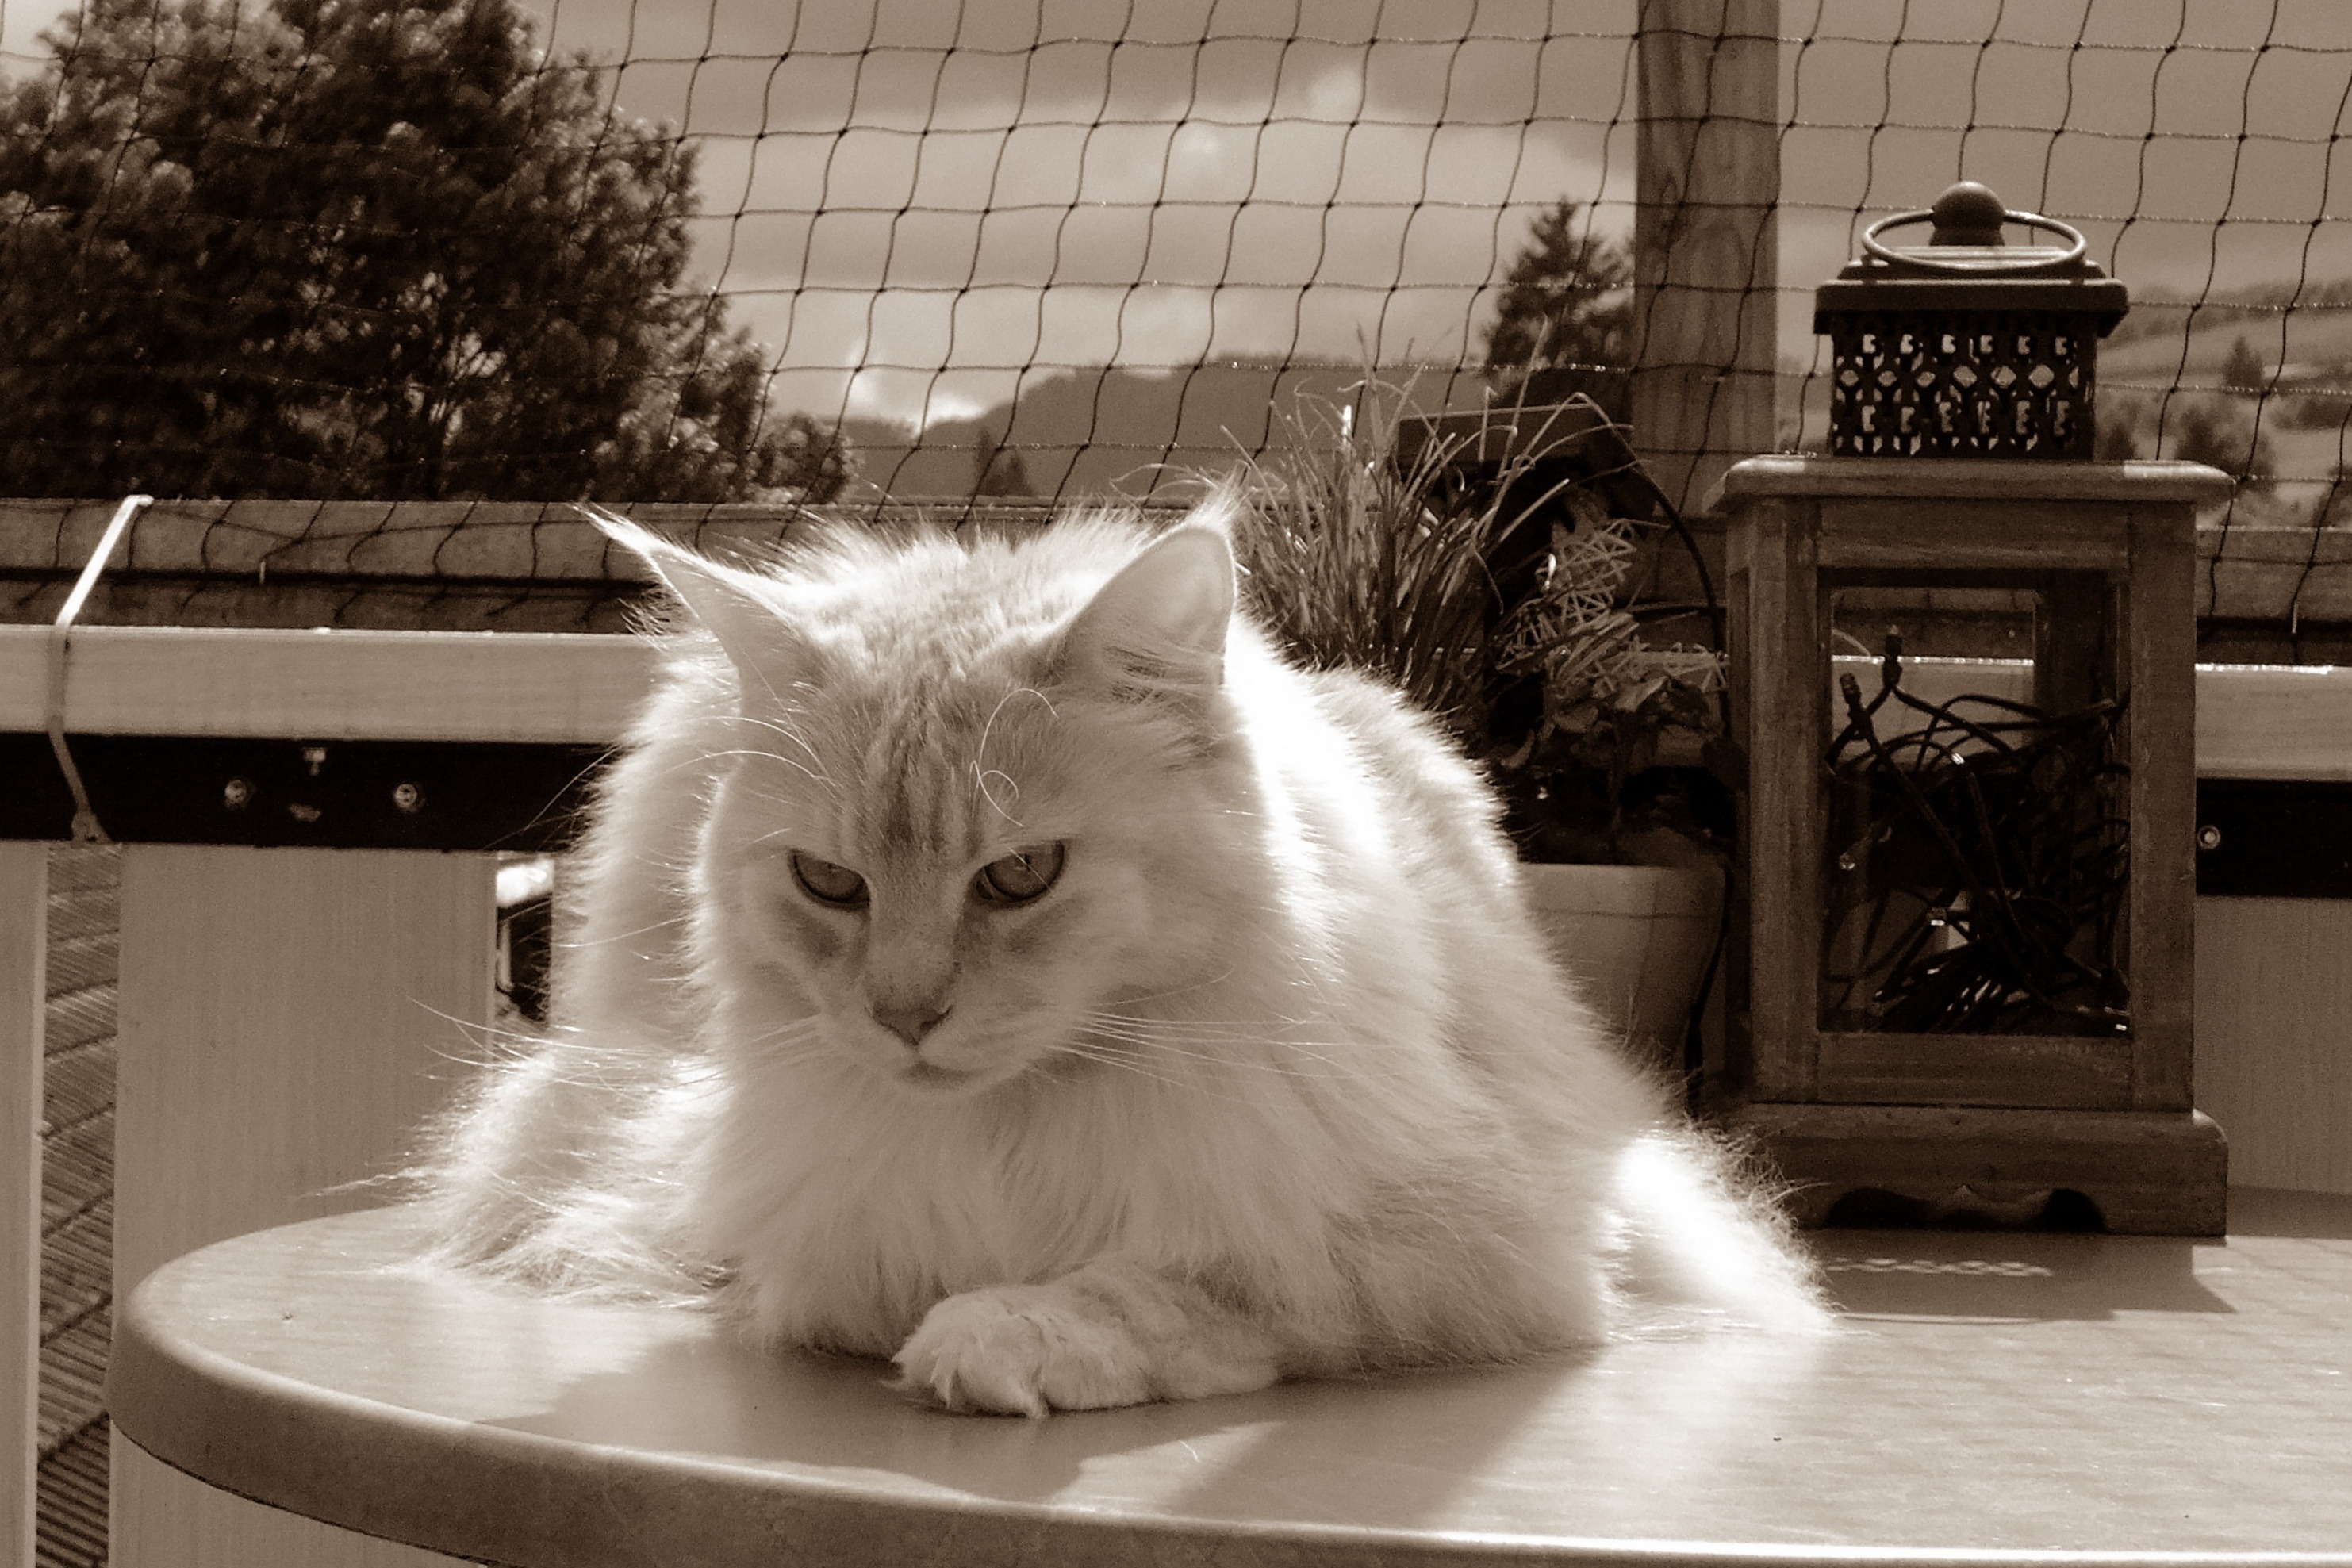
black and white, white, cat, mammal, lamp, monochrome, whiskers, animals, vertebrate, persian, maine coon, cat face, longhair cat, monochrome photography, small to medium sized cats, cat like mammal